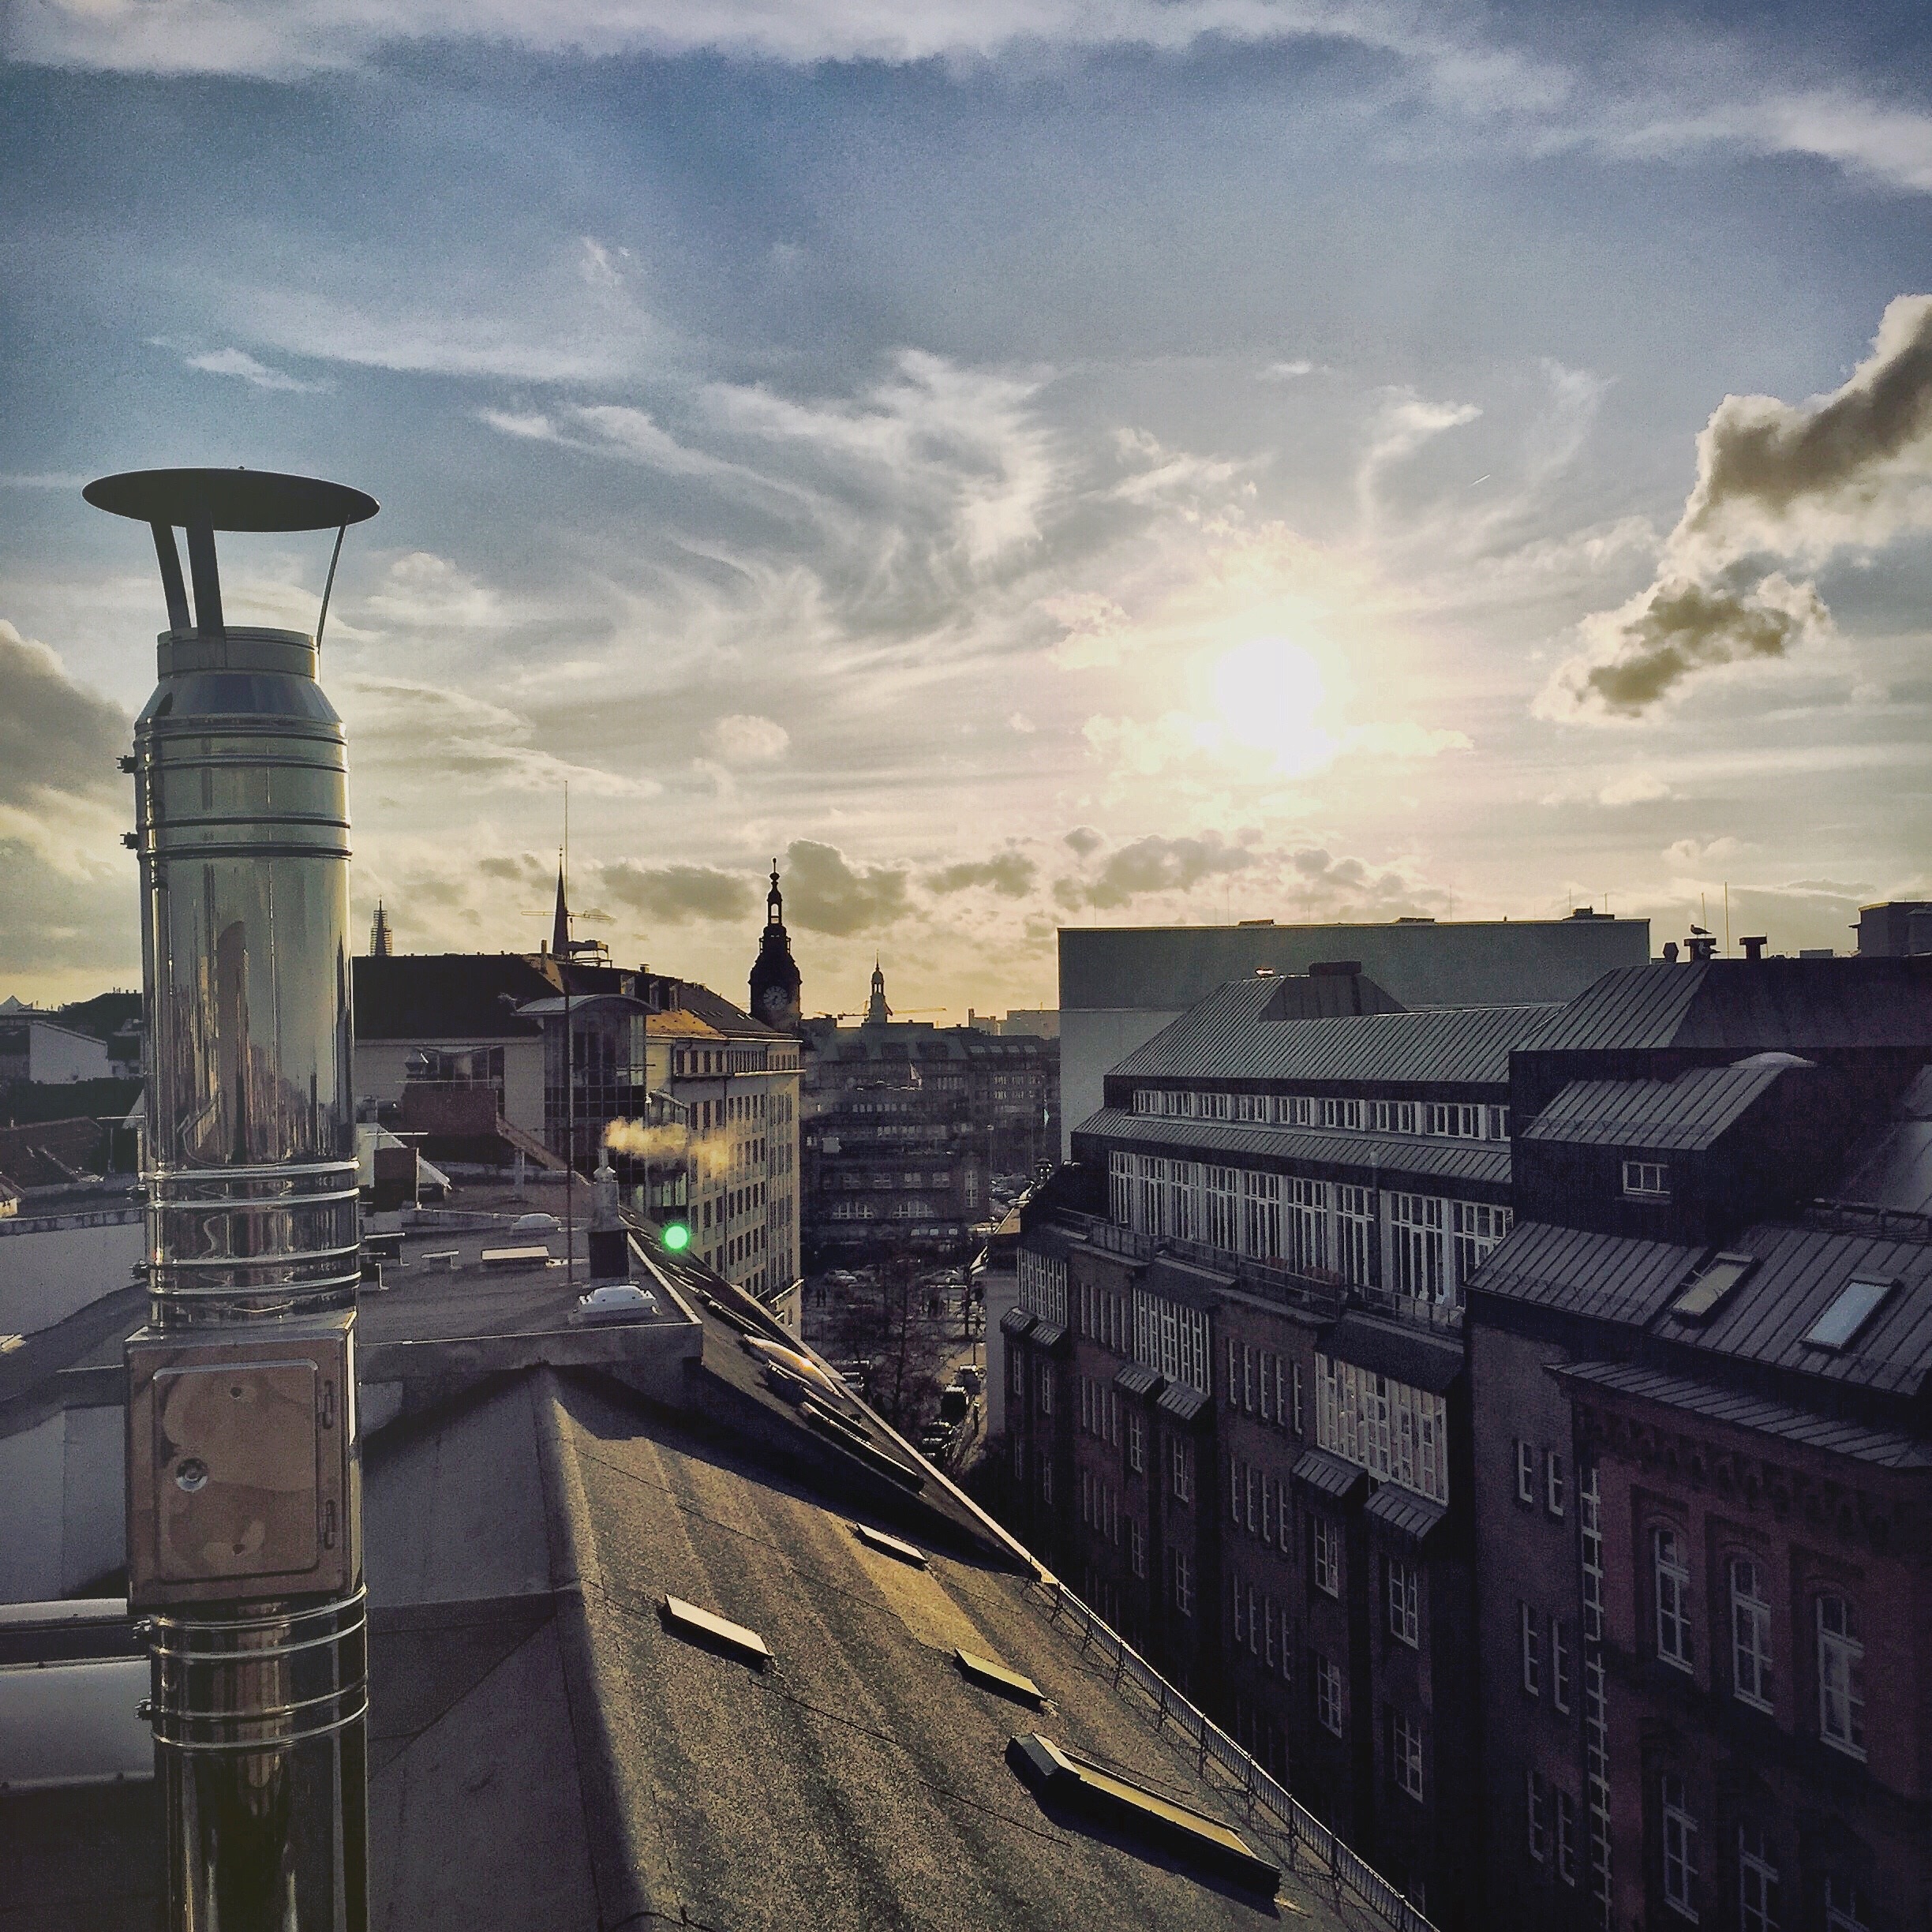
sky, sunset, morning, city, cityscape, dusk, transport, evening, twilight, vehicle, abendstimmung, hamburg, screenshot, urban area, above the roofs